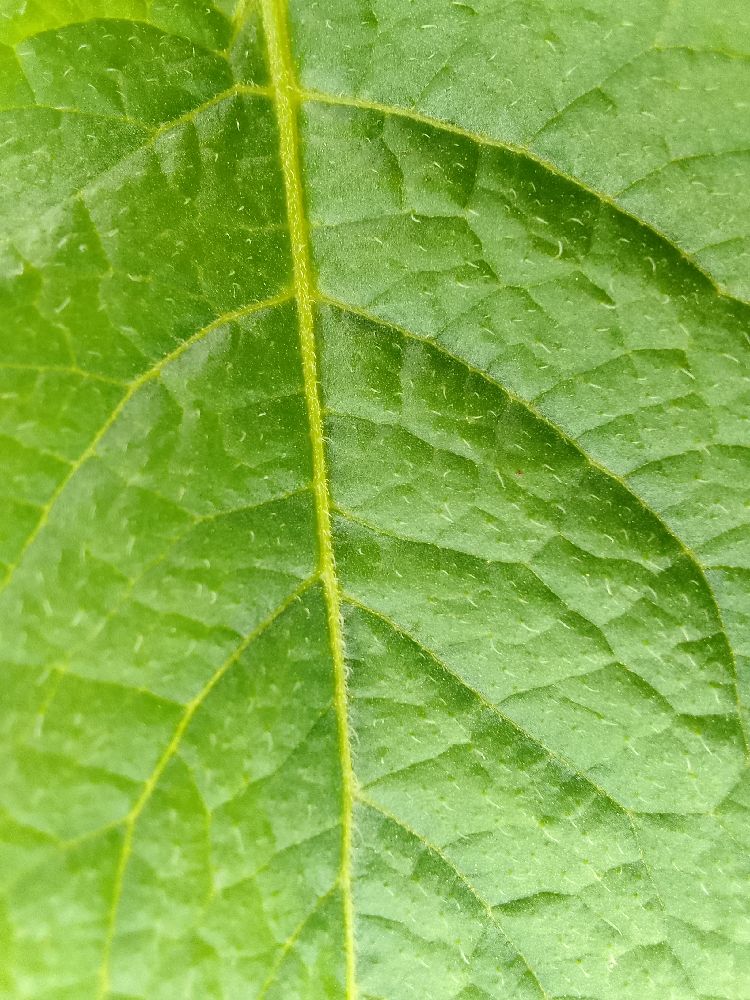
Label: Healthy